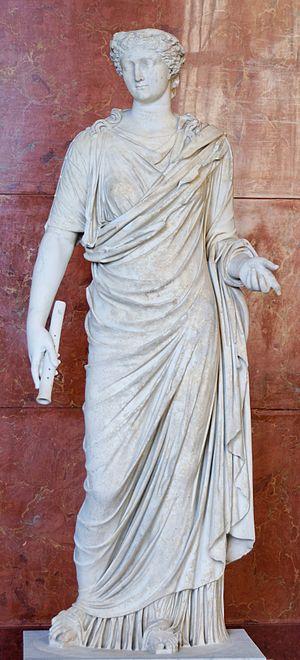
Livia Drusilla, épouse de l'empereur Auguste. Marbre, la tête romaine (vers 50 ap. J.-C.) a été ajoutée au XVIIIe siècle au corps antique.